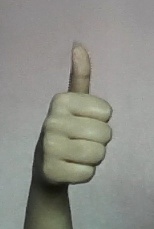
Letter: aleff